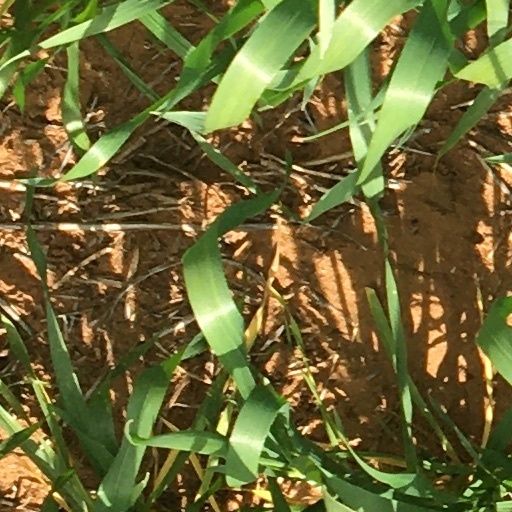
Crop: wheat